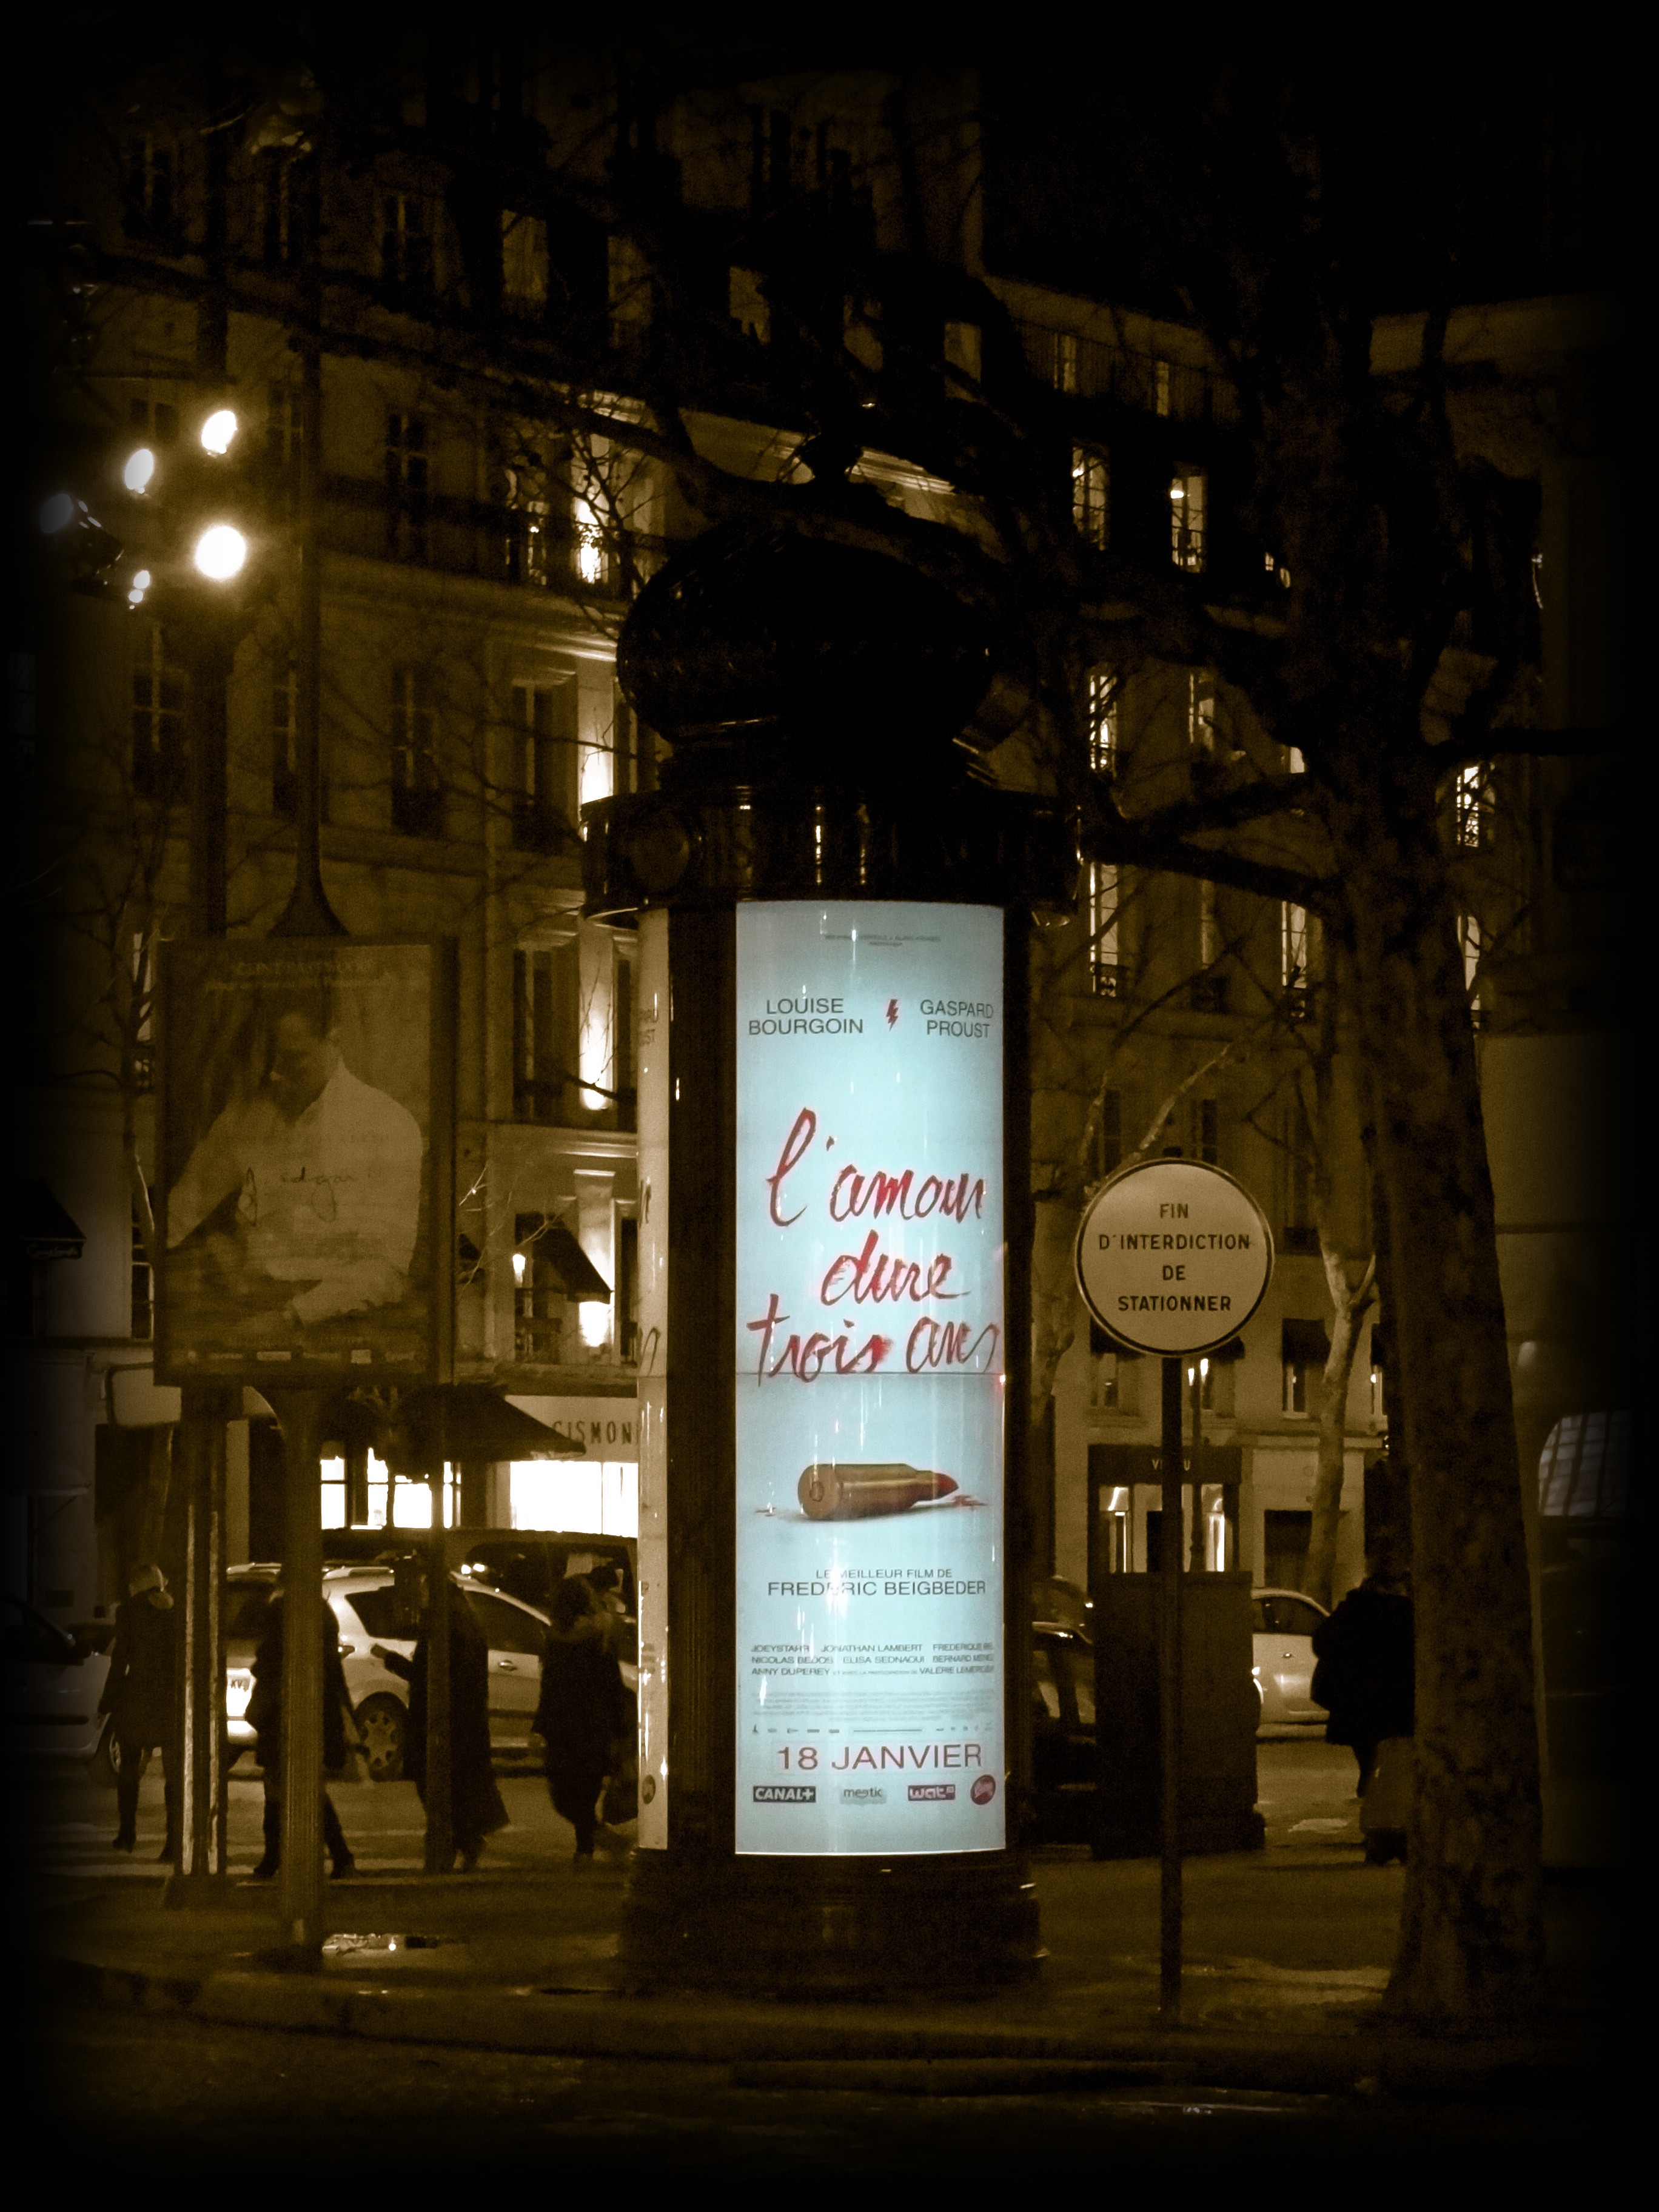
night, darkness, lighting, photograph